Quebec City–Windsor Corridor

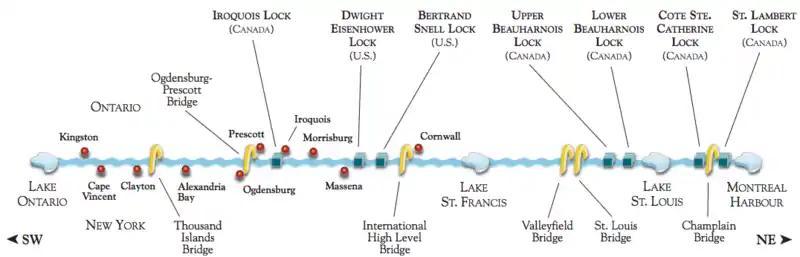
Diagram of the Montreal-Lake Ontario portion of the Saint Lawrence Seaway

The oldest transportation route is the St. Lawrence River and Great Lakes, where the series of channels and locks that make up the St. Lawrence Seaway allow ocean-going vessels and lake freighters to travel the entire length of the corridor.